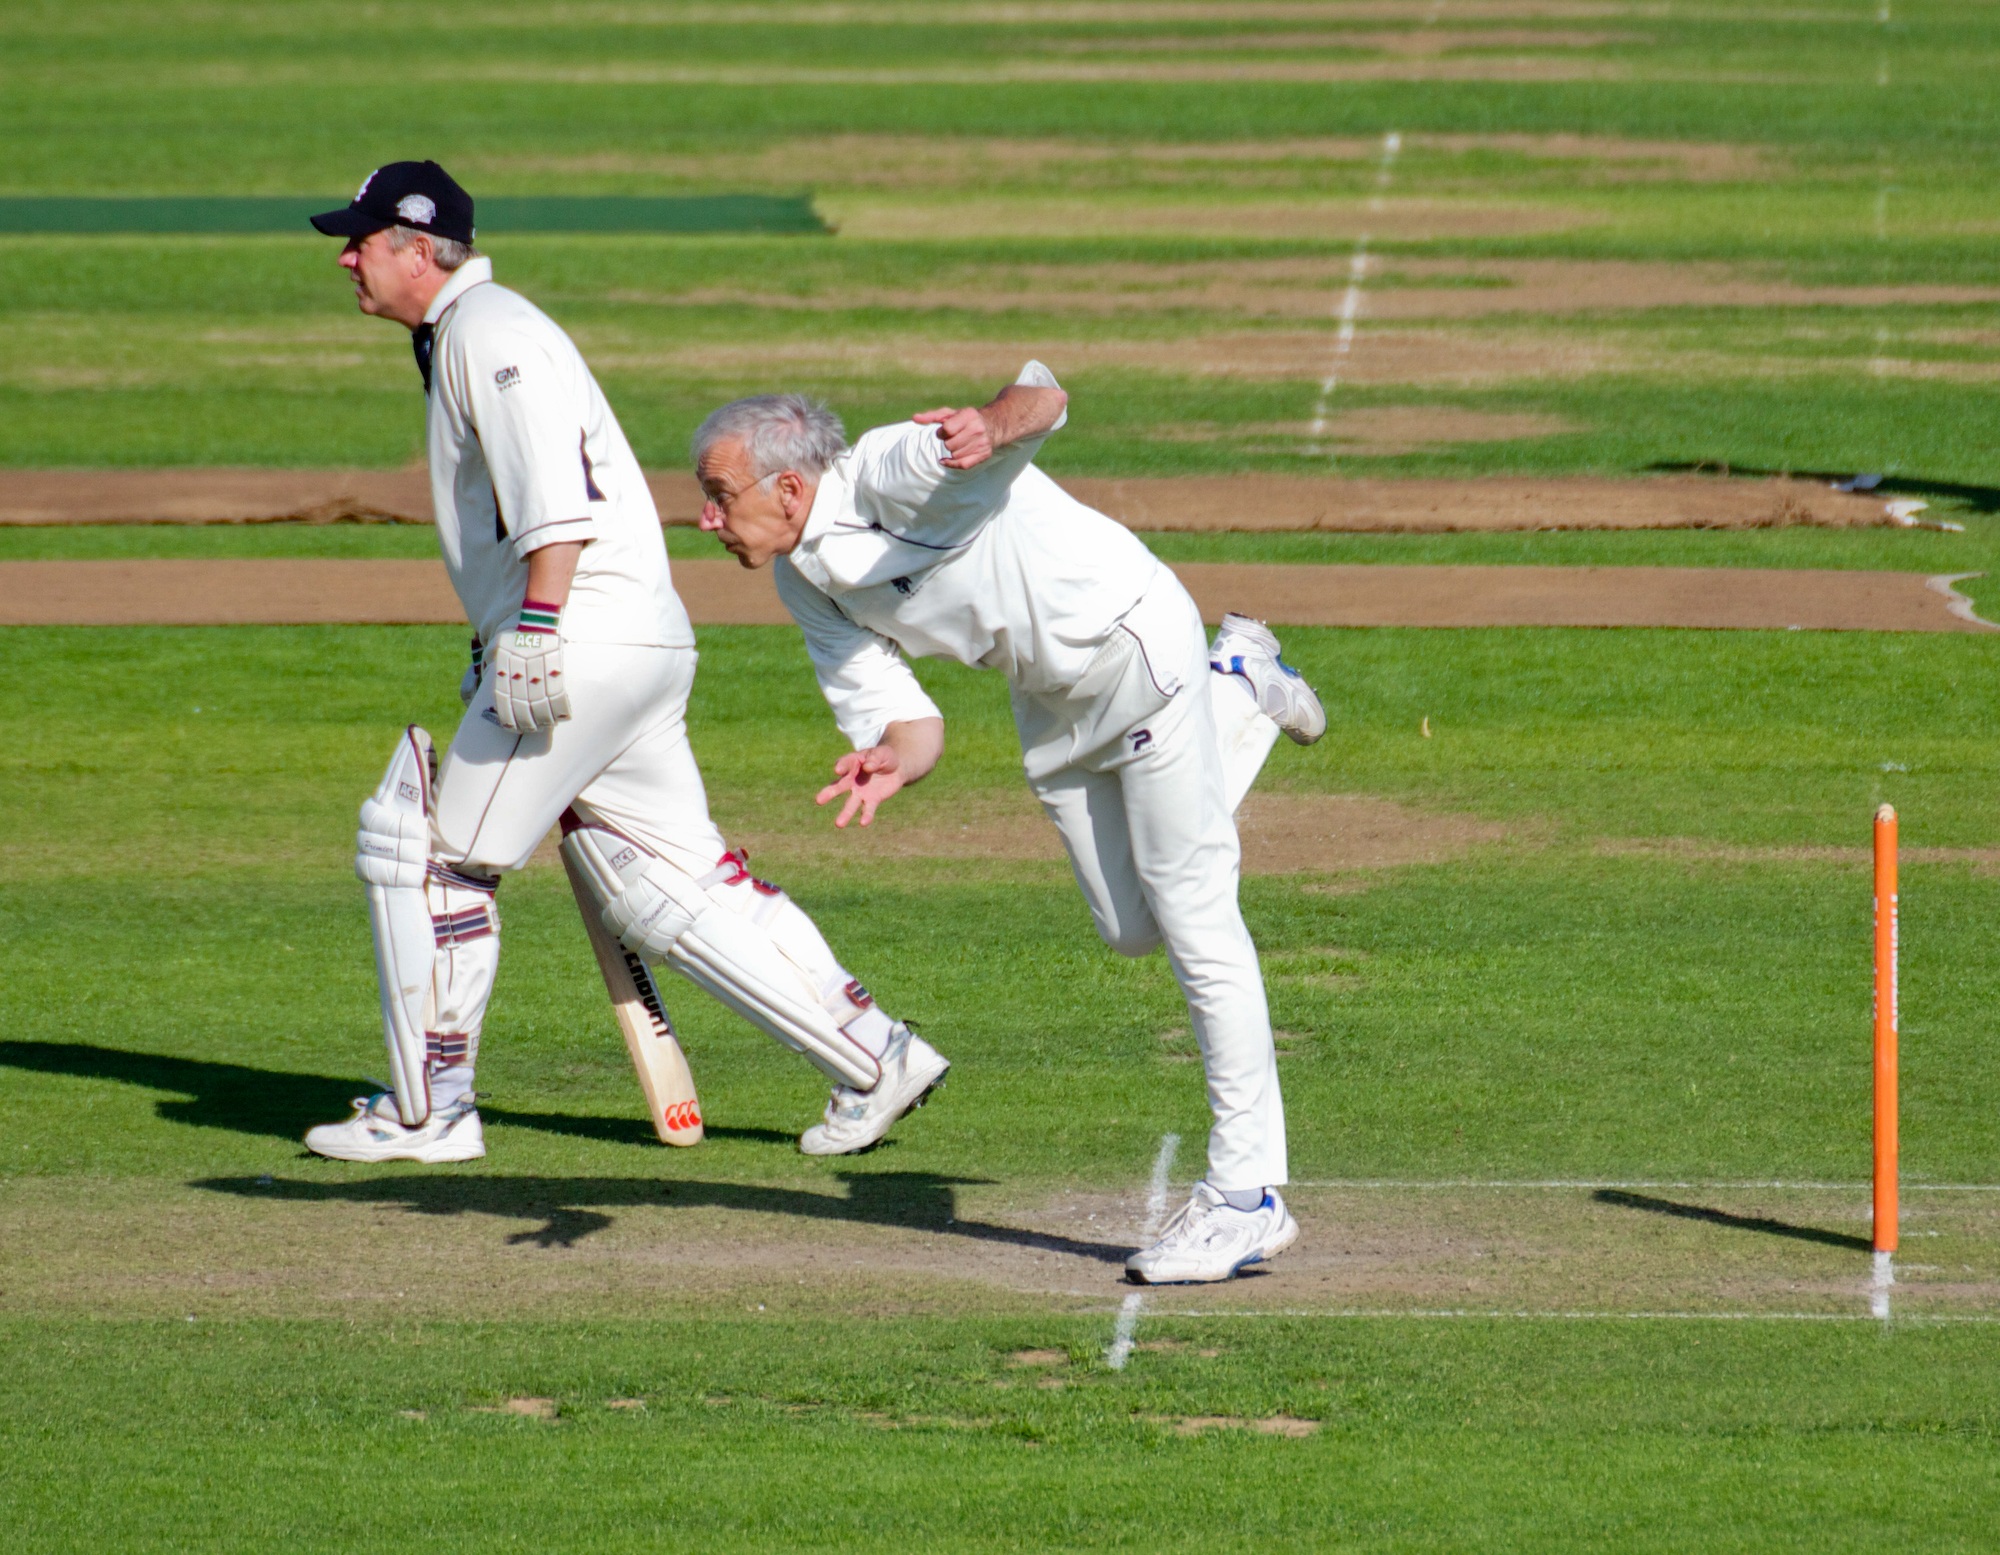
player, baseball field, pitch, cricket, sports, pitcher, stumps, bowler, baseball player, ball game, team sport, infielder, batsman, college baseball, cricket match, cricket field, bat and ball games, baseball positions, test cricket